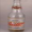
Label: bottle